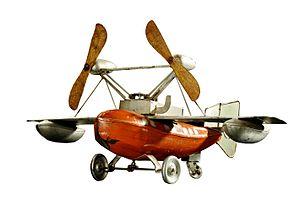
Bing ou Gebrüder Bing est une entreprise allemande fondée par les frères Ignaz et Adolf Bing en 1863 à Nuremberg. À l'origine, l'entreprise fabrique des ustensiles de cuisine en métal, par la suite, elle se spécialise dans la fabrication de jouets fonctionnant à la vapeur. Elle ferme ses portes en 1933.